Naphthoate synthase

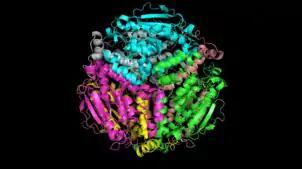
3D cartoon representation of the crystal structure of MenB. Each monomer is colored differently.

MenB is composed of two hexamers in an asymmetric unit, these hexamers are each composed of two trimers in an eclipsed arrangement. Each sub unit of the hexamers has three C terminal alpha helices, and a N terminal spiral core. These sub units come together to form the active site of the enzyme.